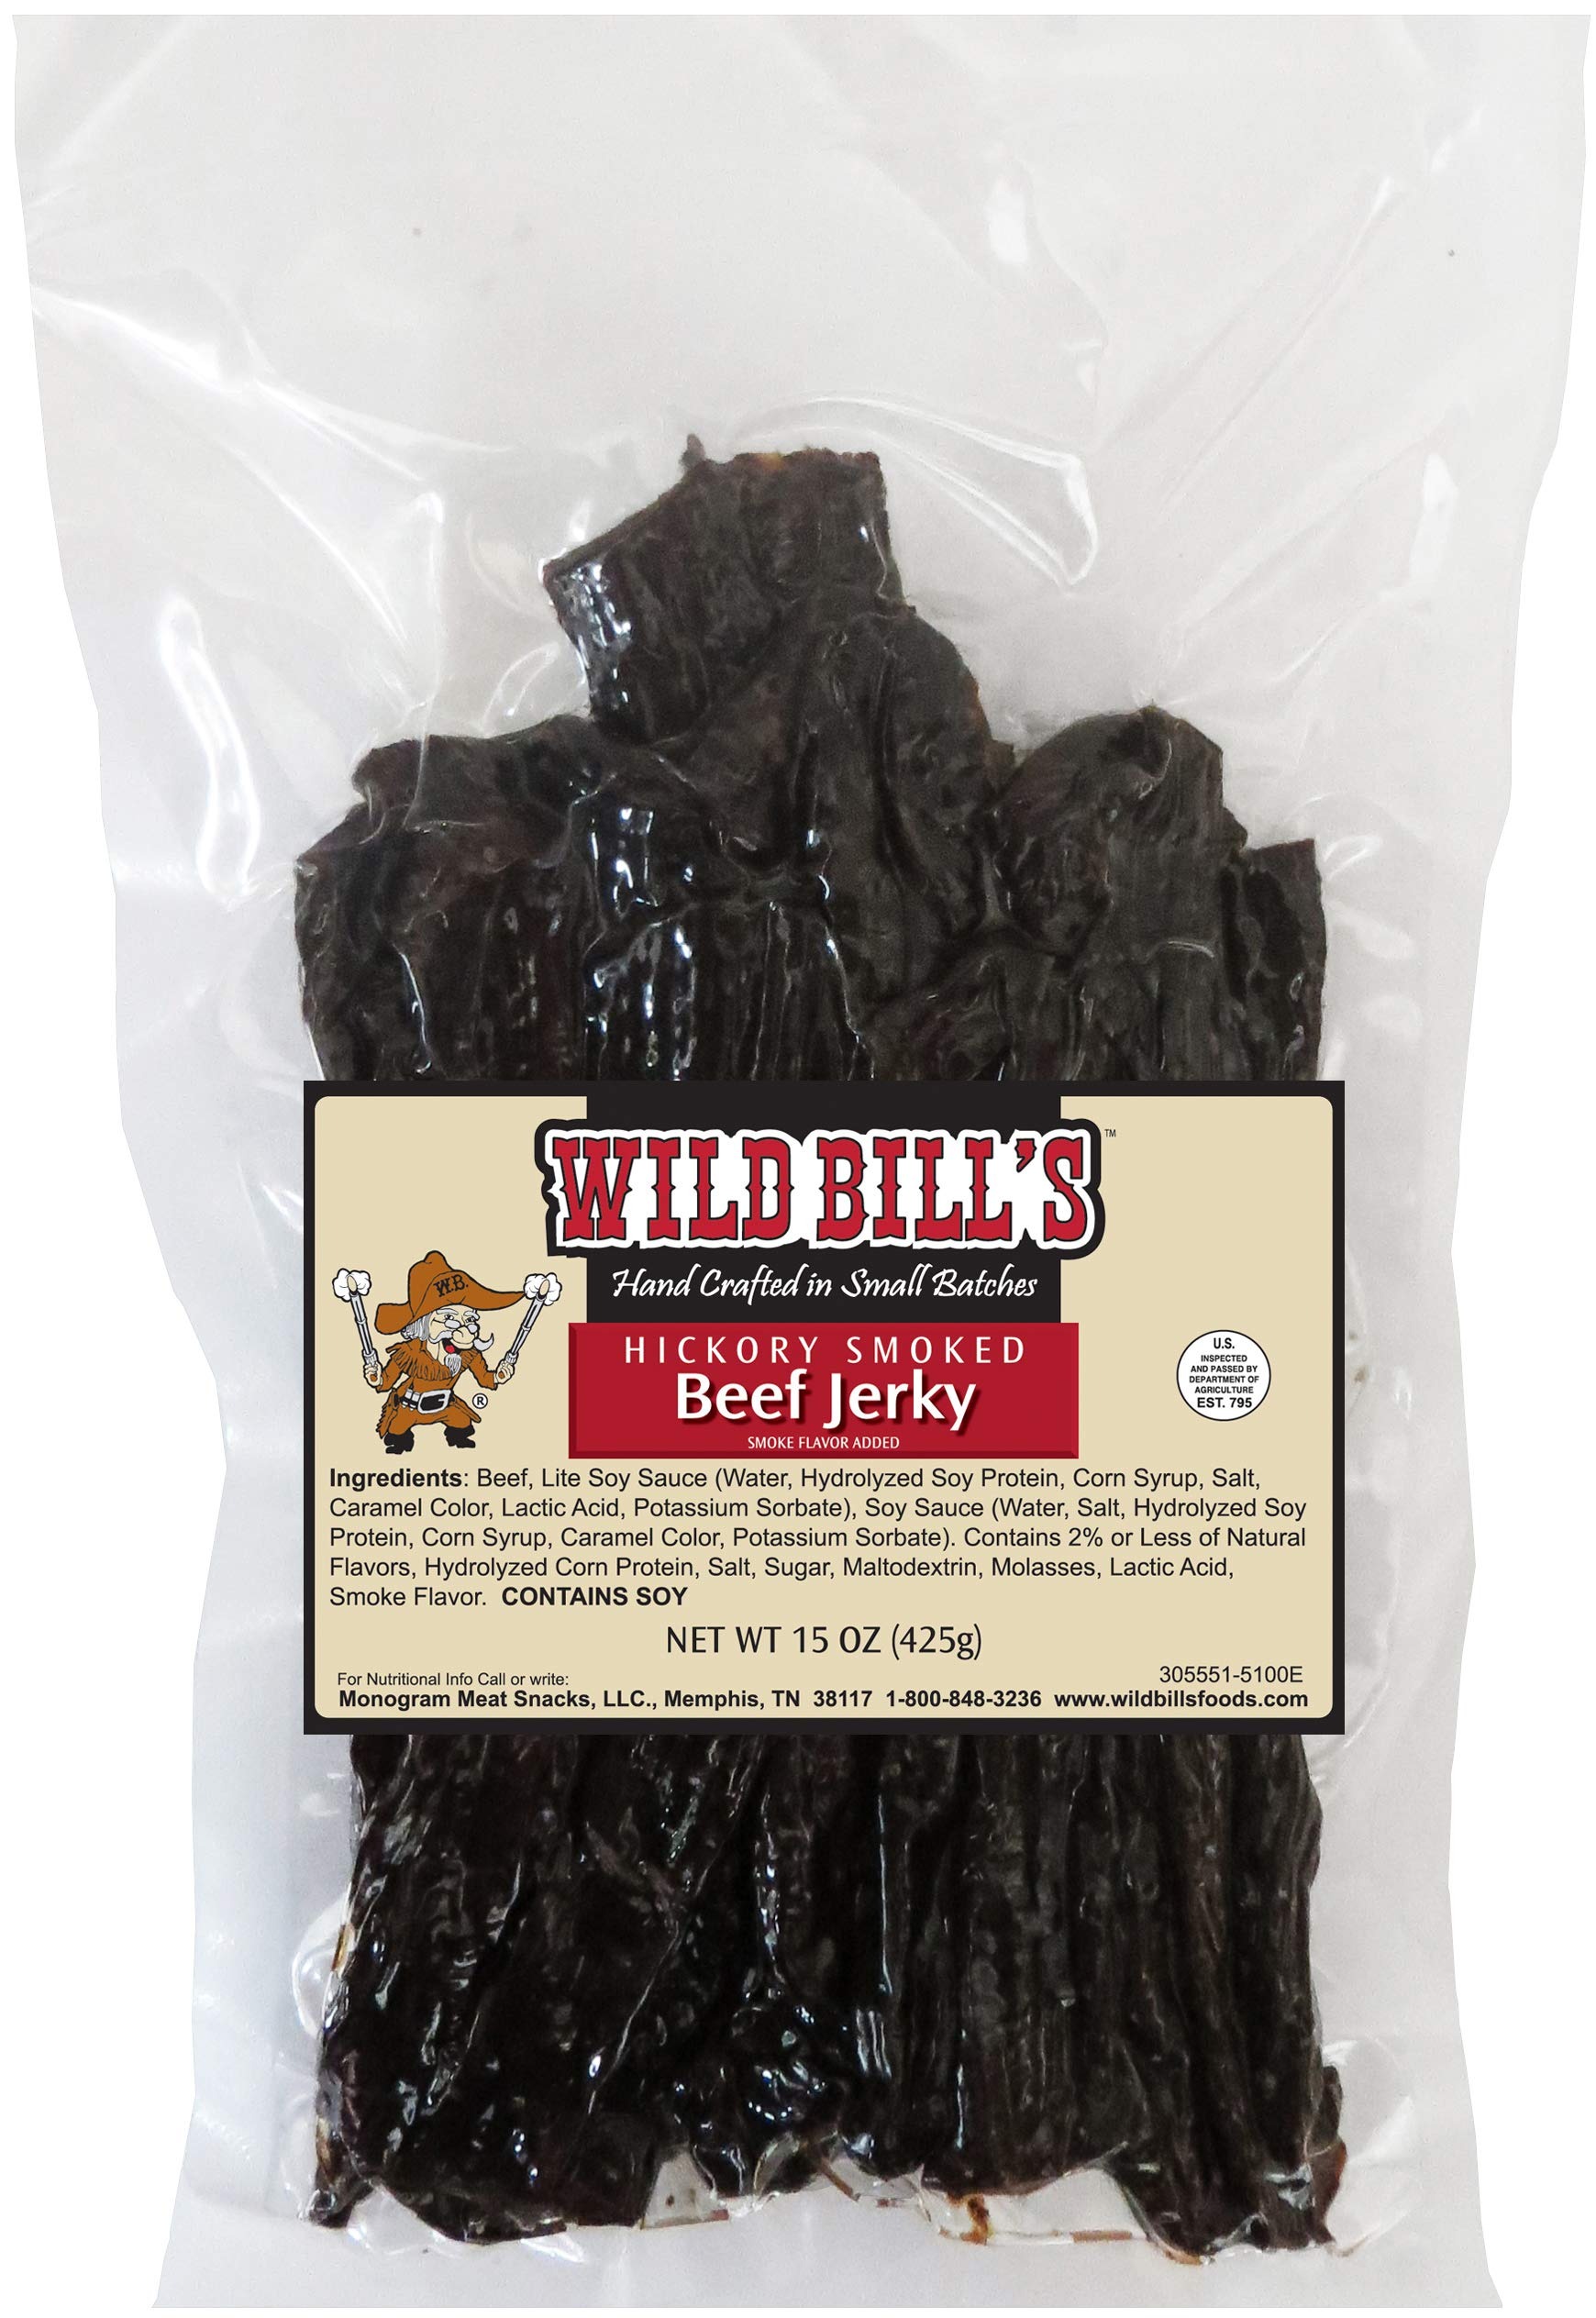
Item Name: Wild Bills Hickory Smoked Beef Jerky Strips, 30-Count, 15-Ounce
Bullet Point 1: 15oz of Wild Bill's Hickory Smoked Beef Jerky Strips
Bullet Point 2: The original Pennsylvania Dutch, Amish-style “hung in the smokehouse” beef jerky since 1983
Bullet Point 3: Premium hickory smoked top round marinated in soy sauce, garlic, and black pepper
Bullet Point 4: Proudly made in the USA with 100% US beef - USDA inspected and approved
Bullet Point 5: Only 2 carbs and 70 calories per 1oz serving
Value: 1.0
Unit: Count

Price: 44.715